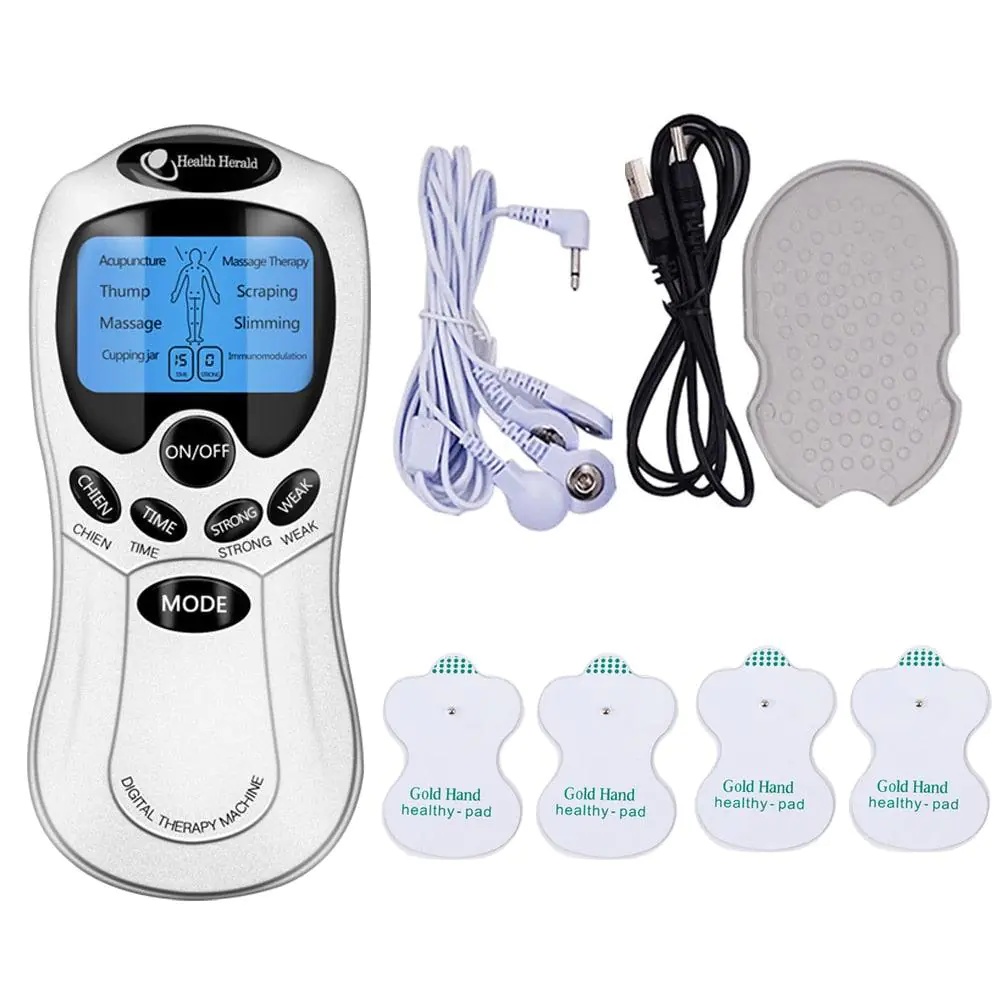
Electric Pulse Physical Therapy Device
Introducing Alivium Pro: Your Ultimate TENS Physical Therapy Device for a Life Free of Pain and Full of Peace! Say goodbye to discomfort and hello to serenity with Alivium Pro, the groundbreaking device that harnesses the power of small electrical pulses to unlock your body's natural healing potential. Designed to target swelling, flaccidity, and body pains, this innovative device is your gateway to a pain-free and rejuvenated life. Advanced Technology for Superior Relief: Alivium Pro utilizes cutting-edge technology to unblock the lymphatic system, providing unparalleled relief from swelling, flaccidity, and various body pains. With 8 adjustable intensity levels, tailor your therapy to your exact needs and experience soothing comfort like never before. Holistic Well-Being Enhancement: Beyond pain relief, Alivium Pro stimulates acupuncture points, reduces fatigue, enhances sleep quality, and boosts overall well-being. Feel revitalized and energized as you bid farewell to discomfort and embrace a life of vitality and balance. Your Partner in Fitness and Weight Loss: Alivium Pro isn't just about relieving pain – it's also your ally in achieving your fitness goals. By toning muscles and increasing their suitability for physical activity, this remarkable device aids in weight loss and helps you sculpt the body of your dreams. Say Goodbye to Cellulite: Dreaming of smoother, firmer skin? Alivium Pro's gentle electrical pulses work wonders in reducing leg and arm swelling, improving blood circulation, and aiding in the removal of cellulite lumps, giving you the confidence to flaunt your best self. Convenience and Safety: With a package including a Bivolt massager, Massage Electrodes, USB Charging Cable, and User Manual, Alivium Pro offers convenience and ease of use right out of the box. Whether powered by AA batteries or a rechargeable battery, enjoy hassle-free therapy whenever and wherever you need it. Please note, Alivium Pro is not recommended for individuals with implanted automatic cardiac defibrillators. Embrace the comfort, rejuvenation, and control over your well-being that Alivium Pro brings to your life. Take the first step towards a pain-free and peaceful existence – choose Alivium Pro today!
Brand: Nifty Cool Stuff
Category: Health & Beauty > Health Care > Occupational & Physical Therapy Equipment > Electrical Muscle Stimulators